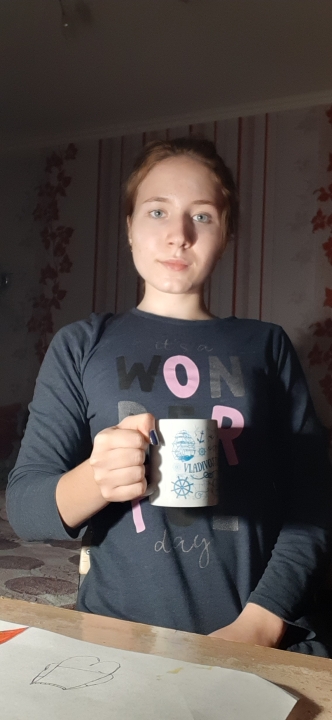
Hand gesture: no_gesture